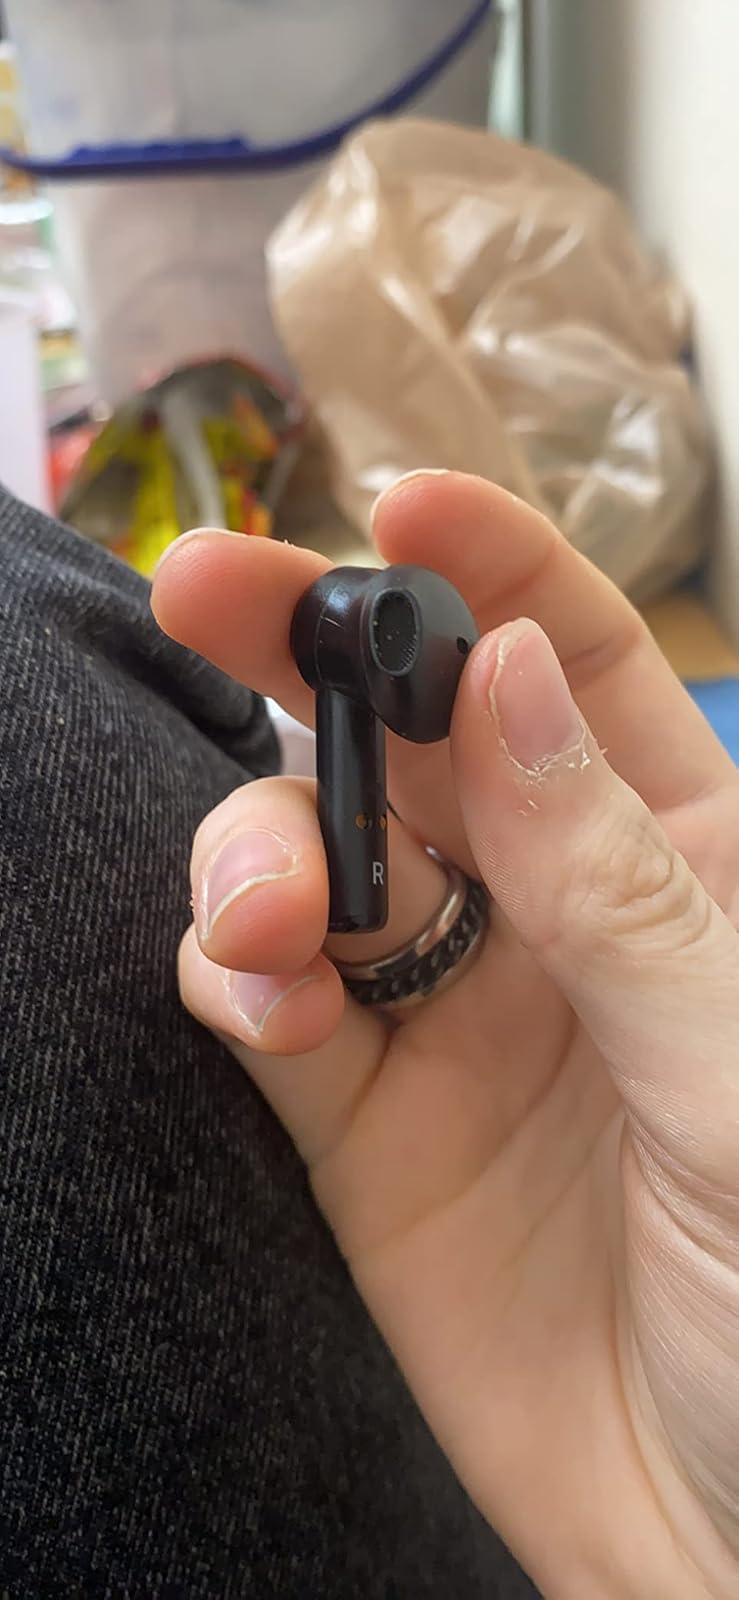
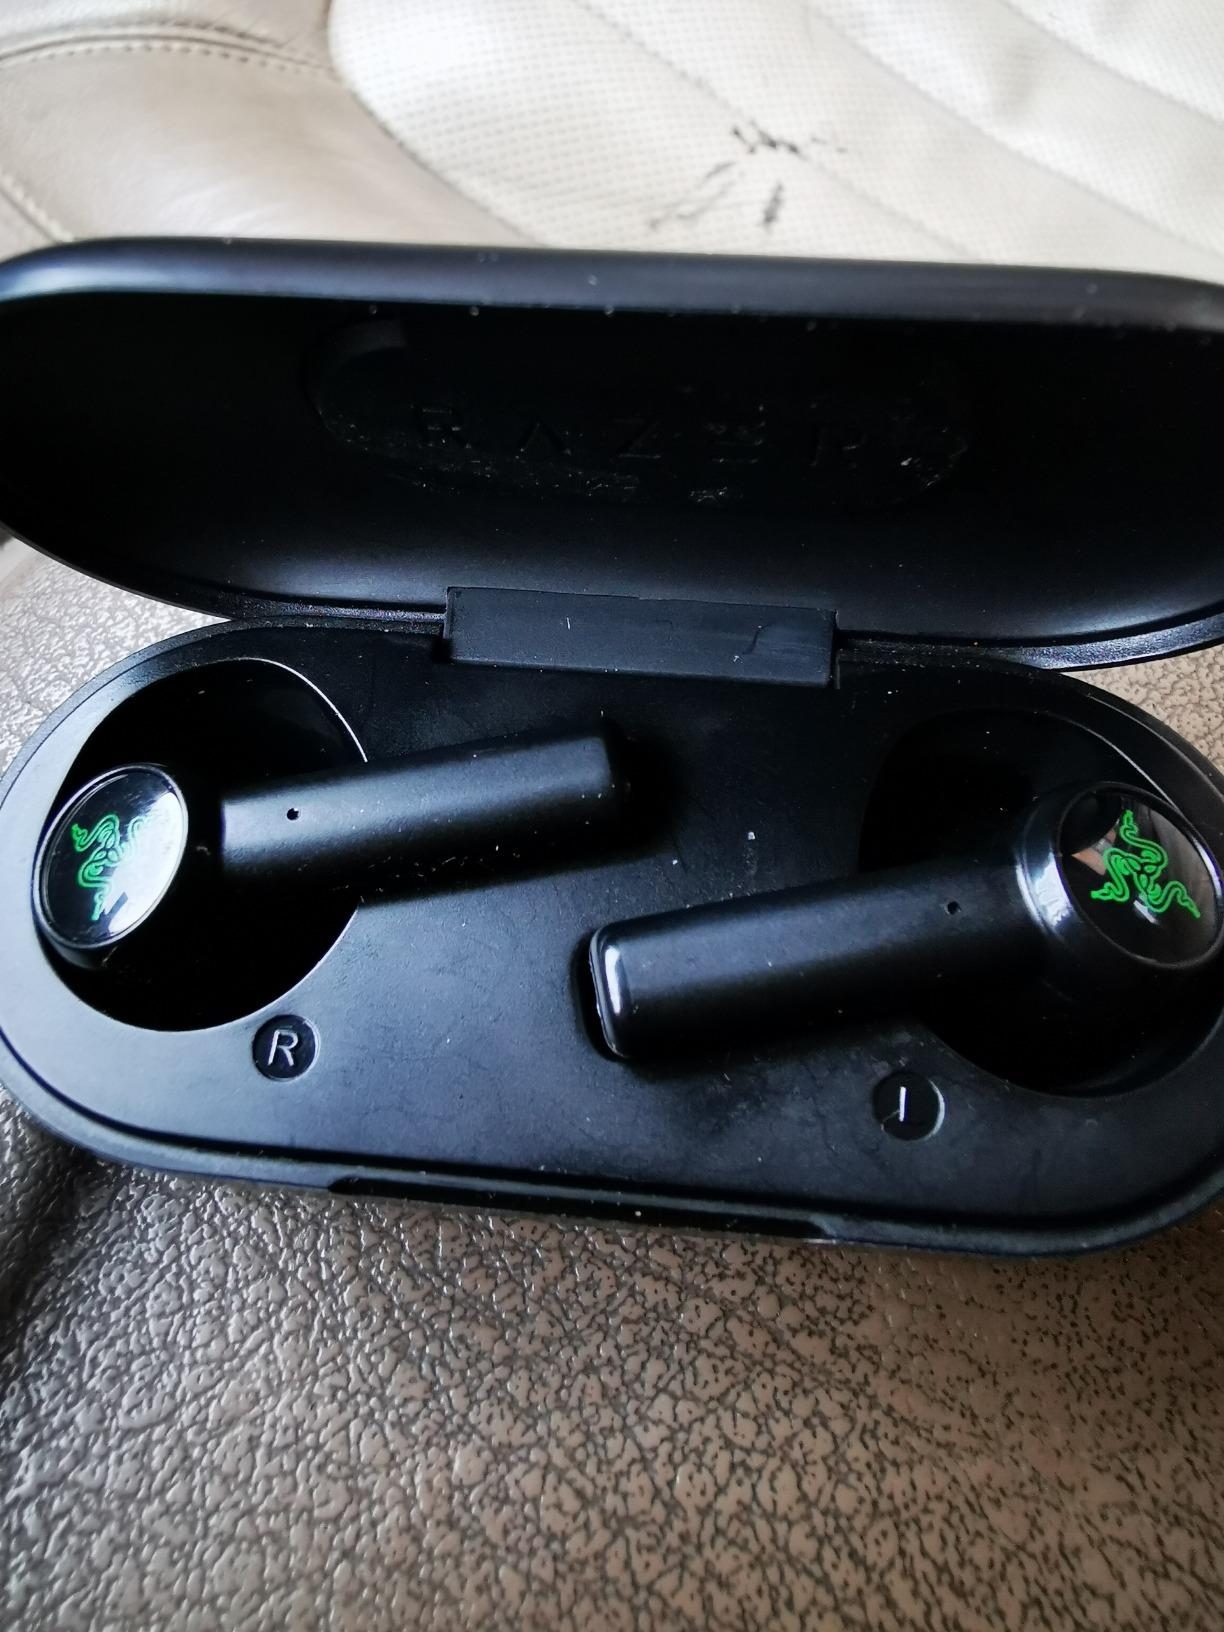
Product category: earbuds
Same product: yes